Operation Moshtarak

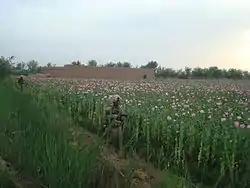
U.S. Marines with Charlie Company, 1st Battalion, 6th Marine Regiment patrol the poppy fields in Marja.

Four months after the start of the operation, a lack of security for local population cooperating with ISAF troops and the eruption of gun battles "almost daily" have been reported.